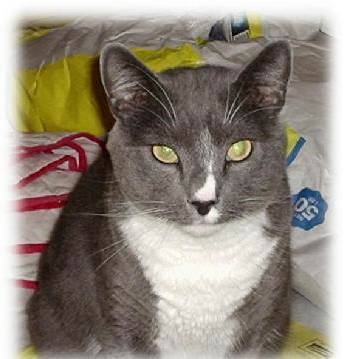
Label: cat